Cavalry

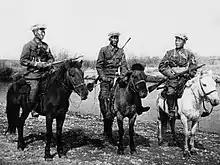
Mongolian cavalry in the Khalkhin Gol (1939)

For the remainder of the War on the Western Front, cavalry had virtually no role to play. The British and French armies dismounted many of their cavalry regiments and used them in infantry and other roles: the Life Guards for example spent the last months of the War as a machine gun corps; and the Australian Light Horse served as light infantry during the Gallipoli campaign. In September 1914 cavalry comprised 9.28% of the total manpower of the British Expeditionary Force in France—by July 1918 this proportion had fallen to 1.65%. As early as the first winter of the war most French cavalry regiments had dismounted a squadron each, for service in the trenches. The French cavalry numbered 102,000 in May 1915 but had been reduced to 63,000 by October 1918. The German Army dismounted nearly all their cavalry in the West, maintaining only one mounted division on that front by January 1917.